Answer in natural language. Is Window further away or in front of Doorway? Choose between the following options: in front or further away
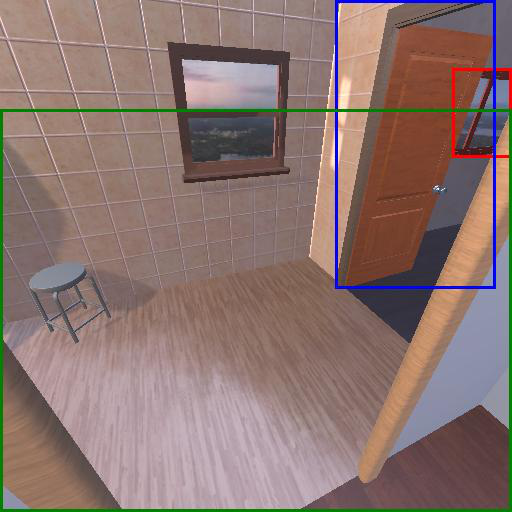
<answer>further away</answer>